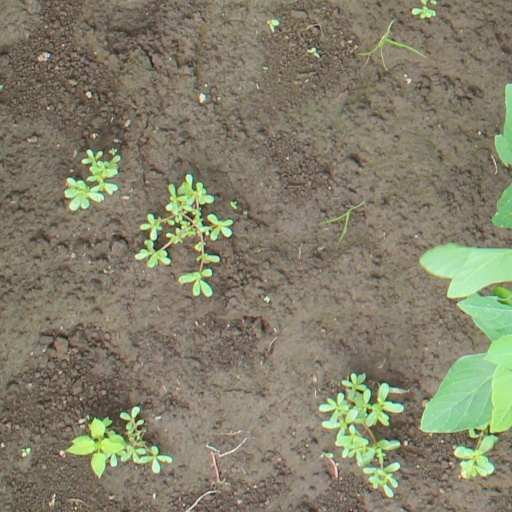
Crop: soybean